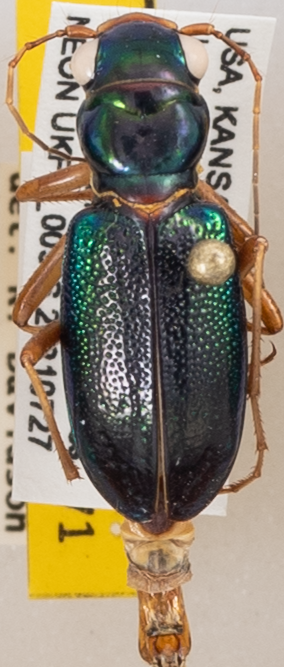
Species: Tetracha virginica
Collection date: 2021-07-27
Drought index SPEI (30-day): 0.548
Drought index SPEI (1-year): -0.232
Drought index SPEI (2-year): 0.824